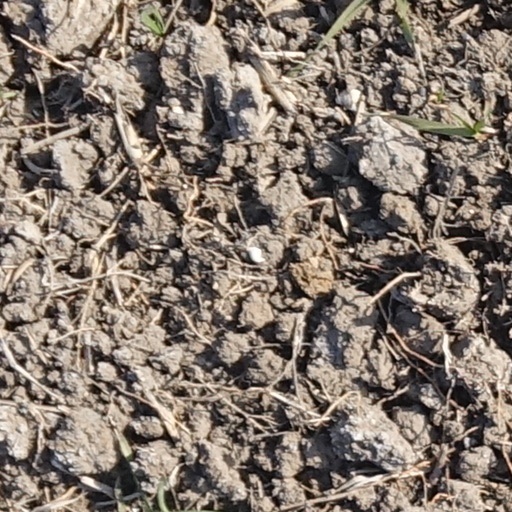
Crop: wheat